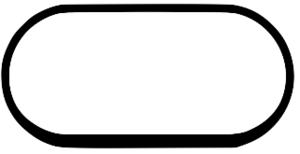
La Gander RV 400 est une course automobile longue de 400 milles organisée par la NASCAR et comptant pour le championnat de NASCAR Cup Series. Elle se déroule sur le Dover International Speedway de Dover dans le Delaware.
Le Dover 400 est la seconde course automobile de voitures type stock-car organisée par la NASCAR comptant pour le championnat des NASCAR Cup Series et se déroulant sur le Dover International Speedway de Dover dans l'État du Delaware aux États-Unis.
Le Dover International Speedway est un circuit de type ovale utilisé en NASCAR. Il est situé à Dover dans l'état du Delaware aux États-Unis, juste à côté de l'hippodrome de Dover Downs.